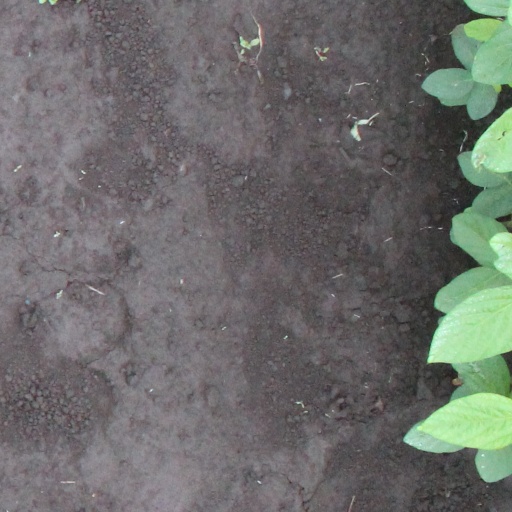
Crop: soybean